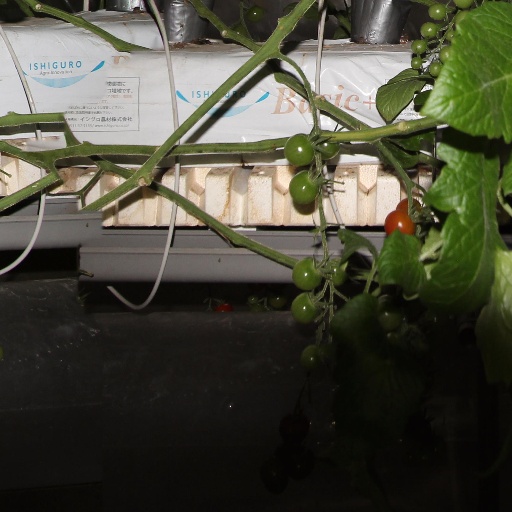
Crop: tomato